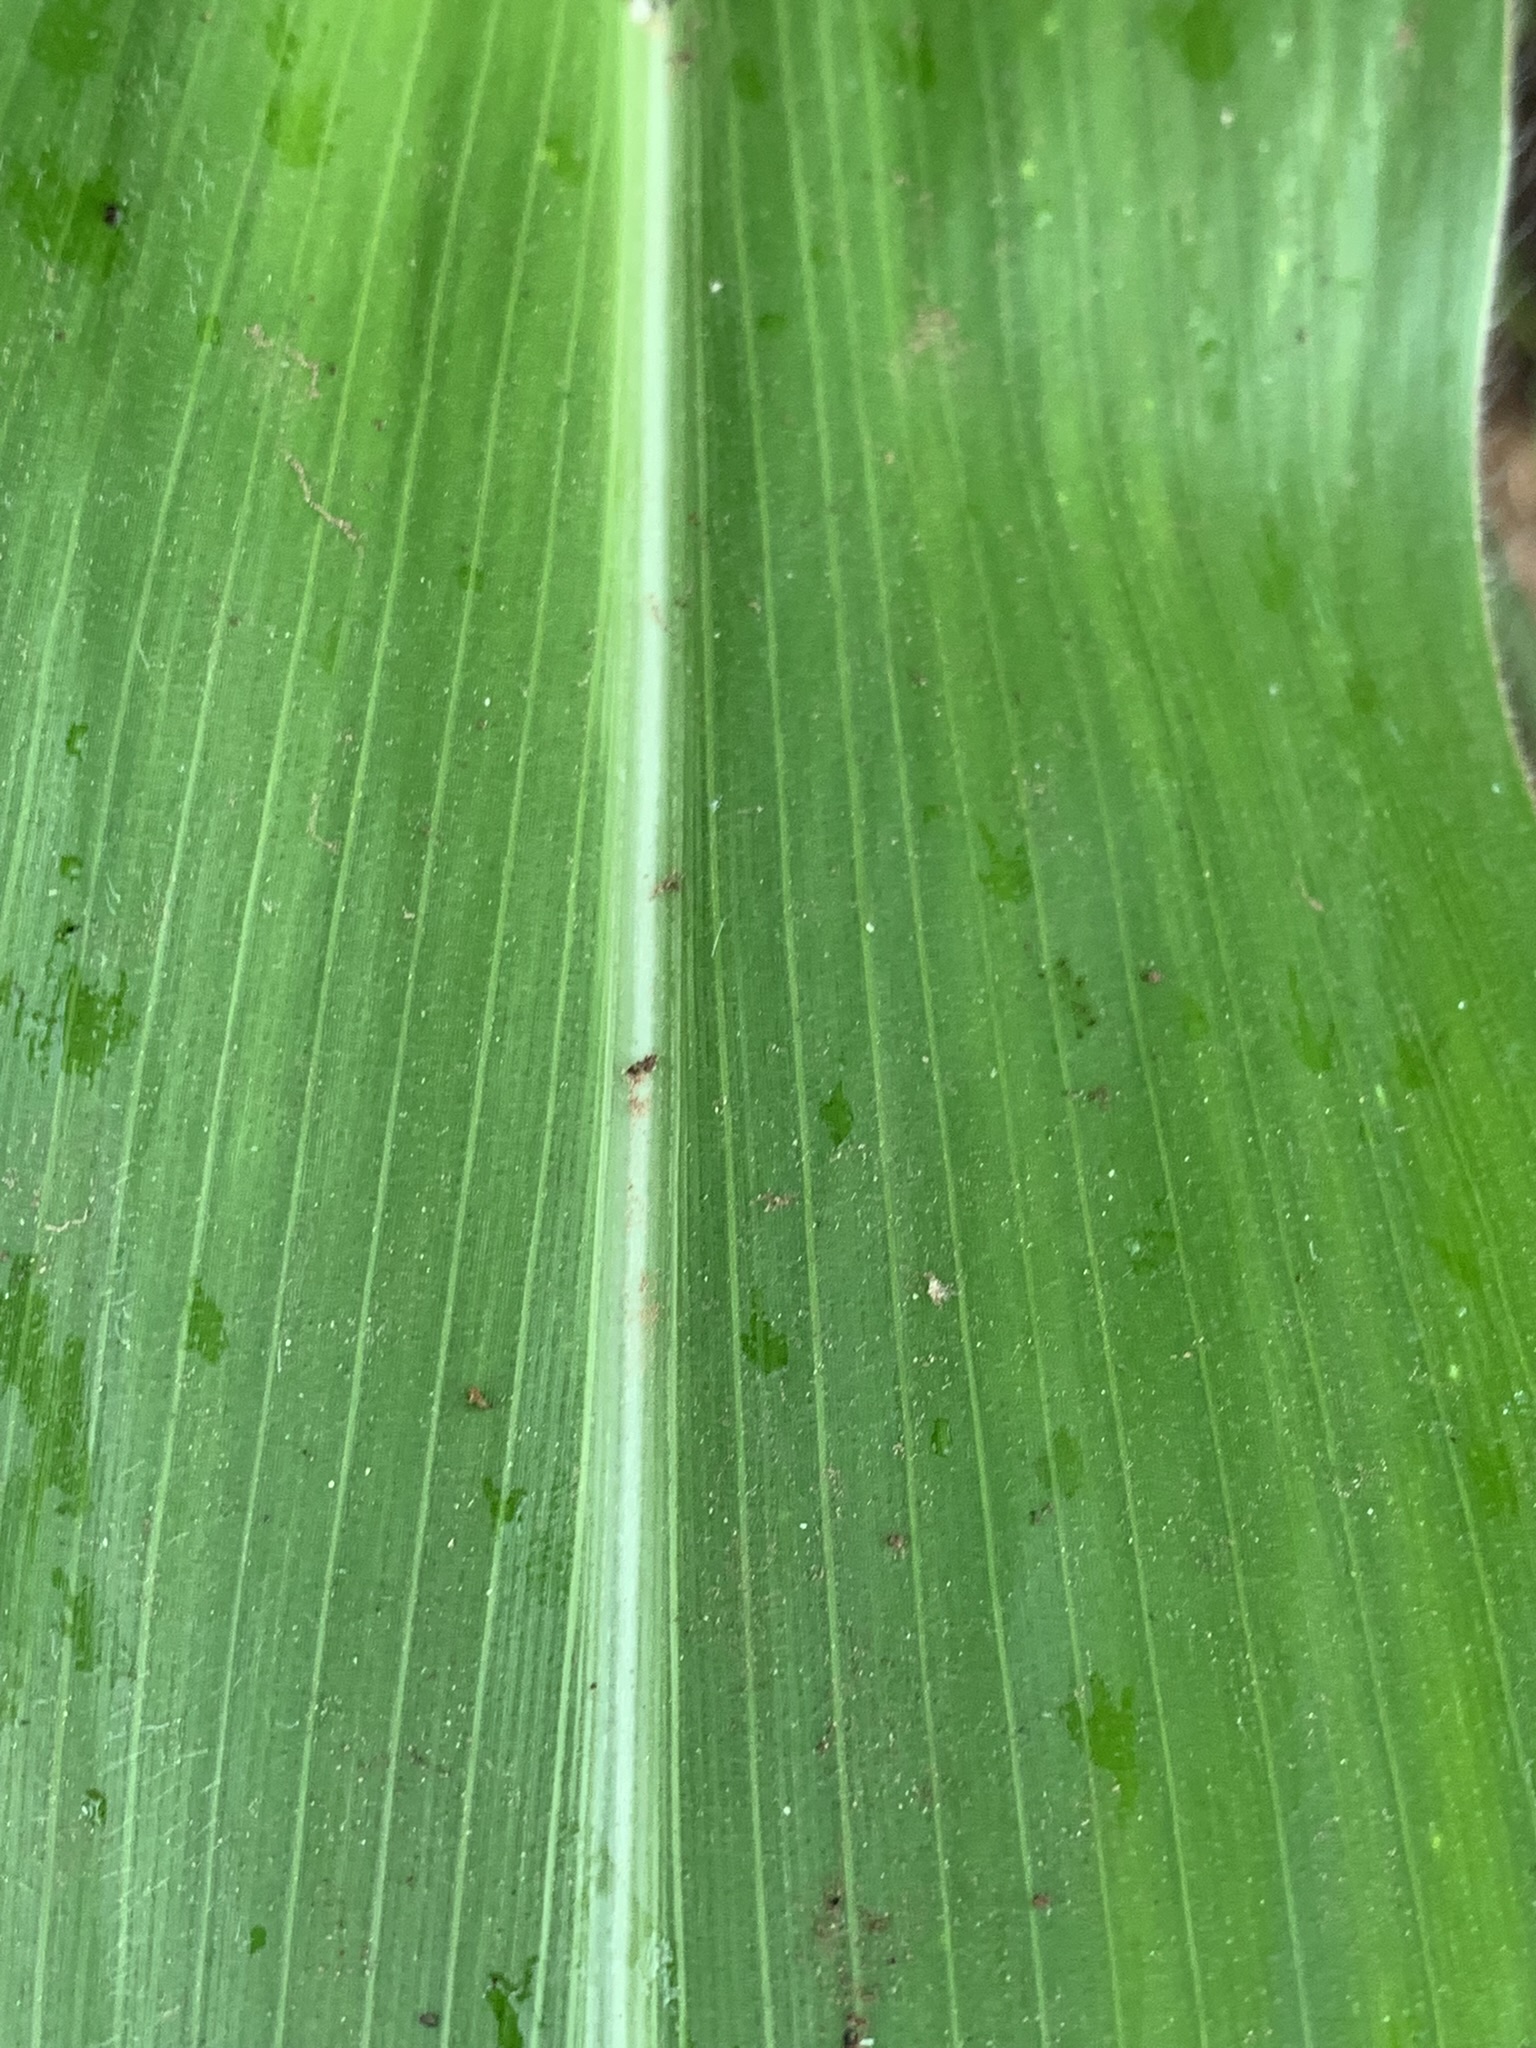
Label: Healthy